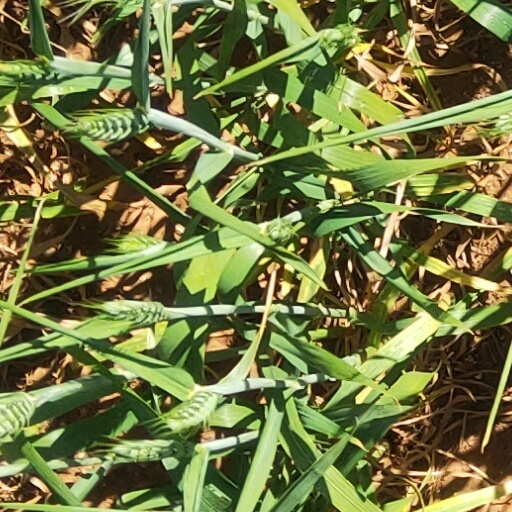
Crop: wheat